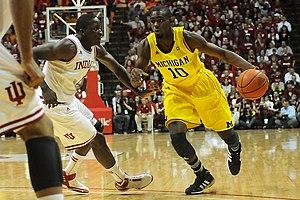
Timothy Duane « Tim » Hardaway, Jr., né le 16 mars 1992 à Miami, est un joueur américain de basket-ball. Il évolue au poste d'arrière voire d'ailier. Il est le fils de Tim Hardaway.